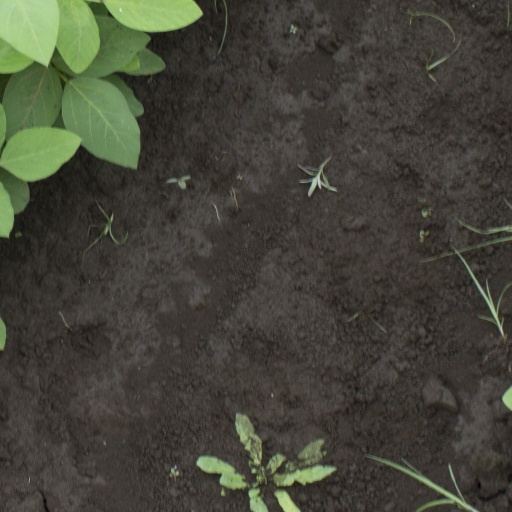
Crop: soybean